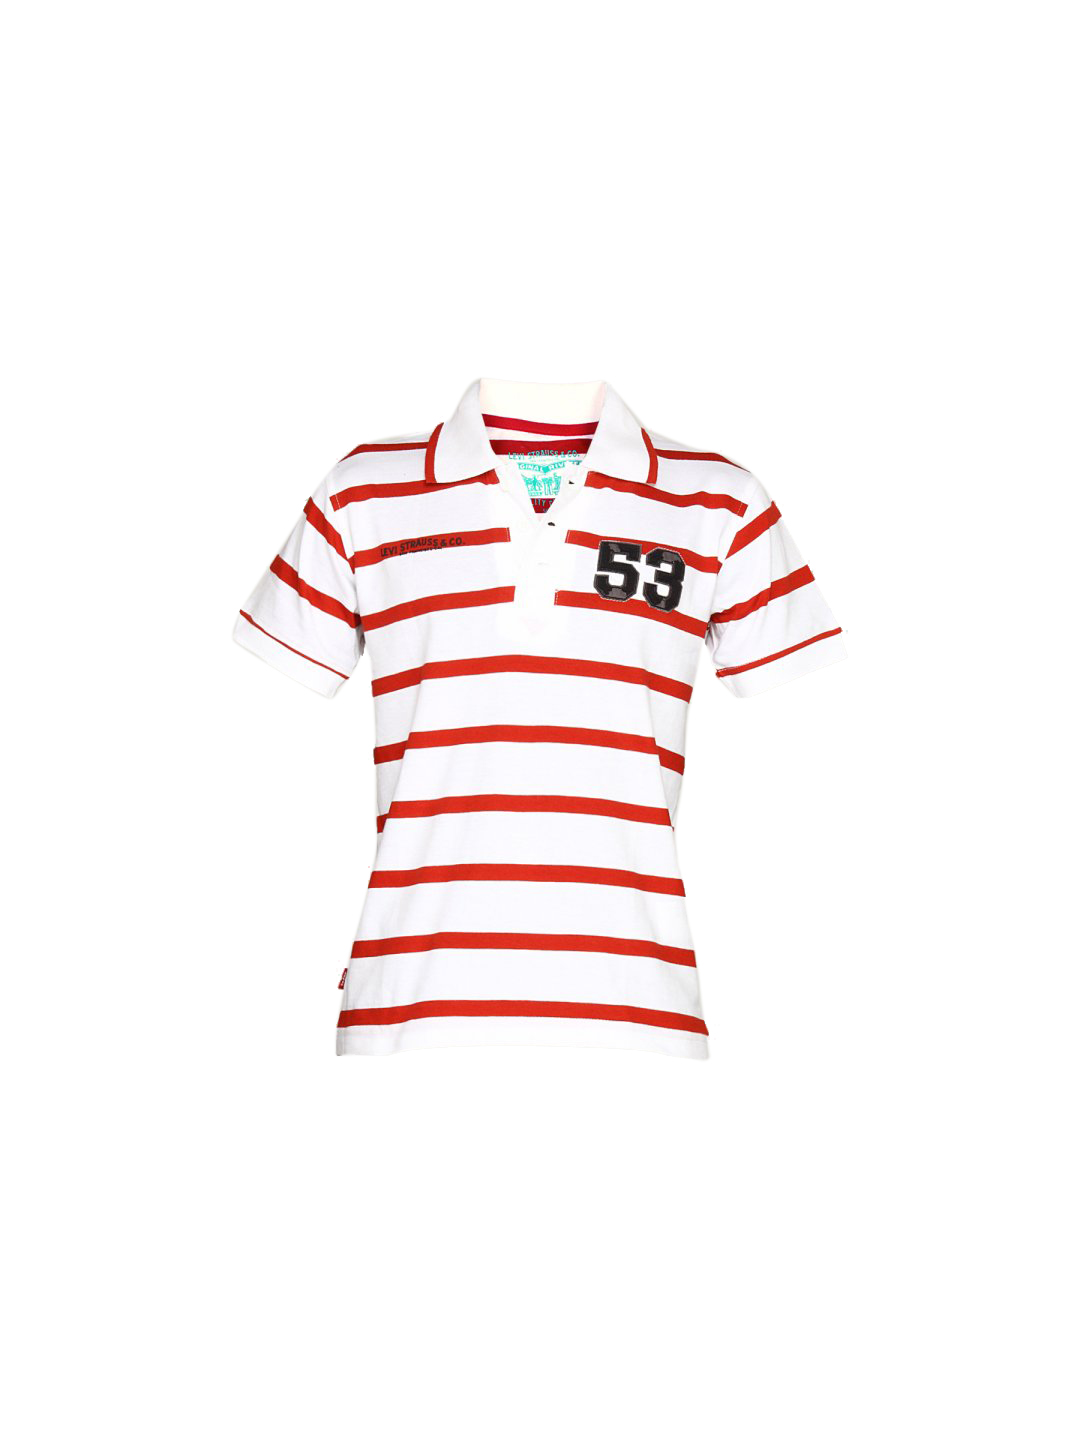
Levis Kids Boy's Davis Red Polo Tshirt
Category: Apparel / Topwear / Tshirts
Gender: Men
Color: Red
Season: Summer 2016
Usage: Casual